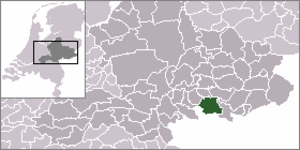
Bergh est une ancienne commune néerlandaise, de la province du Gueldre.